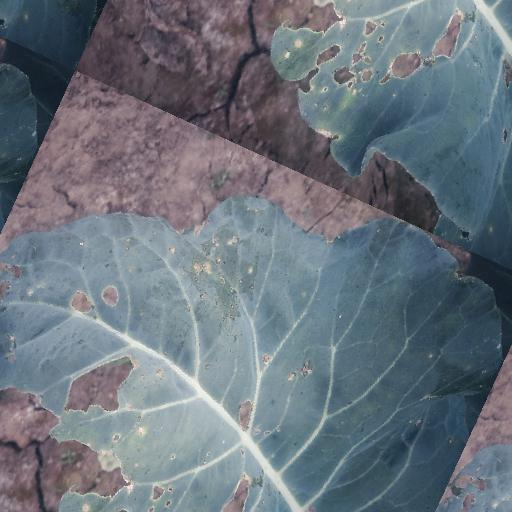
Label: Black Rot